Russian Youth Theatre

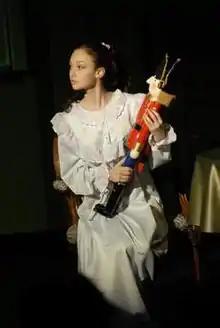
Tess Buchatsky as Clara in The Nutcracker, 2010

The Russian Youth Theatre was the first stationary Russian theatre in North America until 2012. Founded in 1999 by operatic bass Nikolay Cherkasov and pianist Andrew Kartuzov, the theatre promotes stage arts within Canada's Russian community with a number of semi-professional productions for all ages. Staged productions include Samuil Marshak's "The Cat's Mansion" and "Twelve Months", "Cinderella" and "The Dragon" by Evgeny Shvarts, "Town Musicians of Bremen", "The Woes of Wit" by Aleksander Griboyedov, "There Was a War Tomorrow" by Boris Vasiliev, "Funtik's Adventures", Nikolai Gogol's "The Inspector General", "The Nutcracker", "Pinocchio", "Mama", "Karlsson-on-the-Roof", "Love's Sublimation", "Snow White", "Cat Leopold New Year Adventures", "Love For Three Oranges" and many others. Over the years, the Russian Youth Theatre's creative team has included artistic directors Nikolay Cherkasov, Valentina Souetova, and Gennadiy Dolganov, music director Andrew Kartuzov, choreographer Ekaterina Kornienkova, and costume designers Ekaterina Maryevych and Inessa Gorina.